Lucía Rodríguez (footballer)

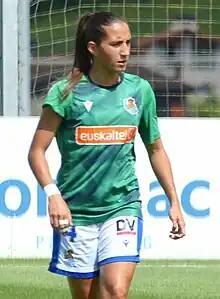
Rodríguez with Real Sociedad in 2021

Lucía María Rodríguez Herrero (born 24 May 1999) is a Spanish professional footballer who plays as a right back for Liga F club Real Sociedad.